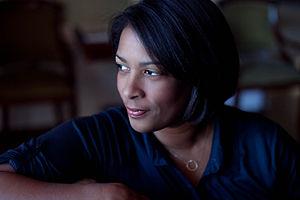
Dawn Porter est une réalisatrice documentariste et productrice américaine.